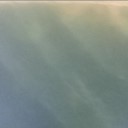
Label: Leaf_rust